The Many Adventures of Winnie the Pooh

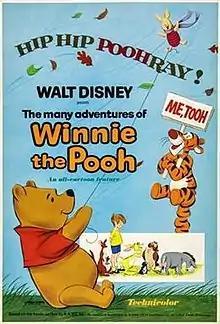
Original theatrical release poster

The Many Adventures of Winnie the Pooh is a 1977 American animated musical anthology fantasy film produced by Walt Disney Productions and distributed by Buena Vista Distribution. It was first released on a double bill with "The Littlest Horse Thieves" on March 11, 1977.